Cody Zeller

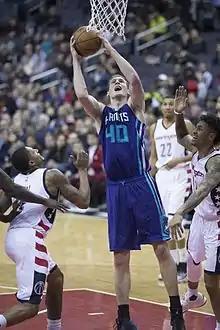
Zeller with the Hornets in December 2016

Zeller was selected with the fourth overall pick in the 2013 NBA draft by the Charlotte Bobcats. On July 10, 2013, he signed his rookie scale contract with the Bobcats.